NGC 504

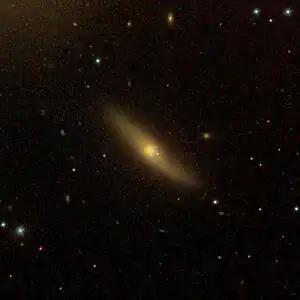
SDSS view of NGC 504

NGC 504, also occasionally referred to as PGC 5084 or UGC 935, is a lenticular galaxy located approximately 189 million light-years from the Solar System in the constellation Pisces. It was discovered on 22 November 1827 by astronomer John Herschel. The object was listed twice in the General Catalogue, precursor of the New General Catalogue, as both GC 291 and GC 292.